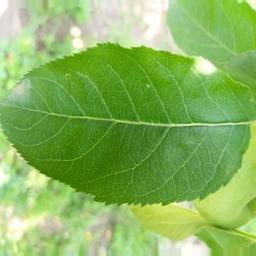
Label: Healthy